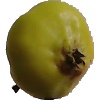
Label: Apple Red Yellow 2